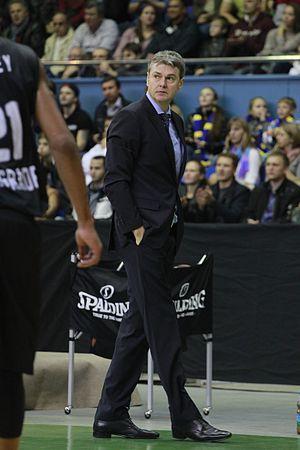
Ainars Bagatskis, né le 29 mars 1967, à Riga, en République socialiste soviétique de Lettonie, est un joueur et entraîneur letton de basket-ball. Il évolue durant sa carrière au poste d'arrière.